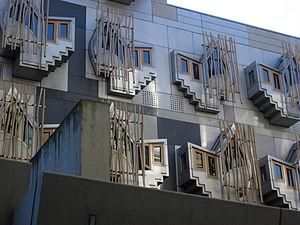
Benedetta Tagliabue est une architecte italienne, exerçant à Barcelone.